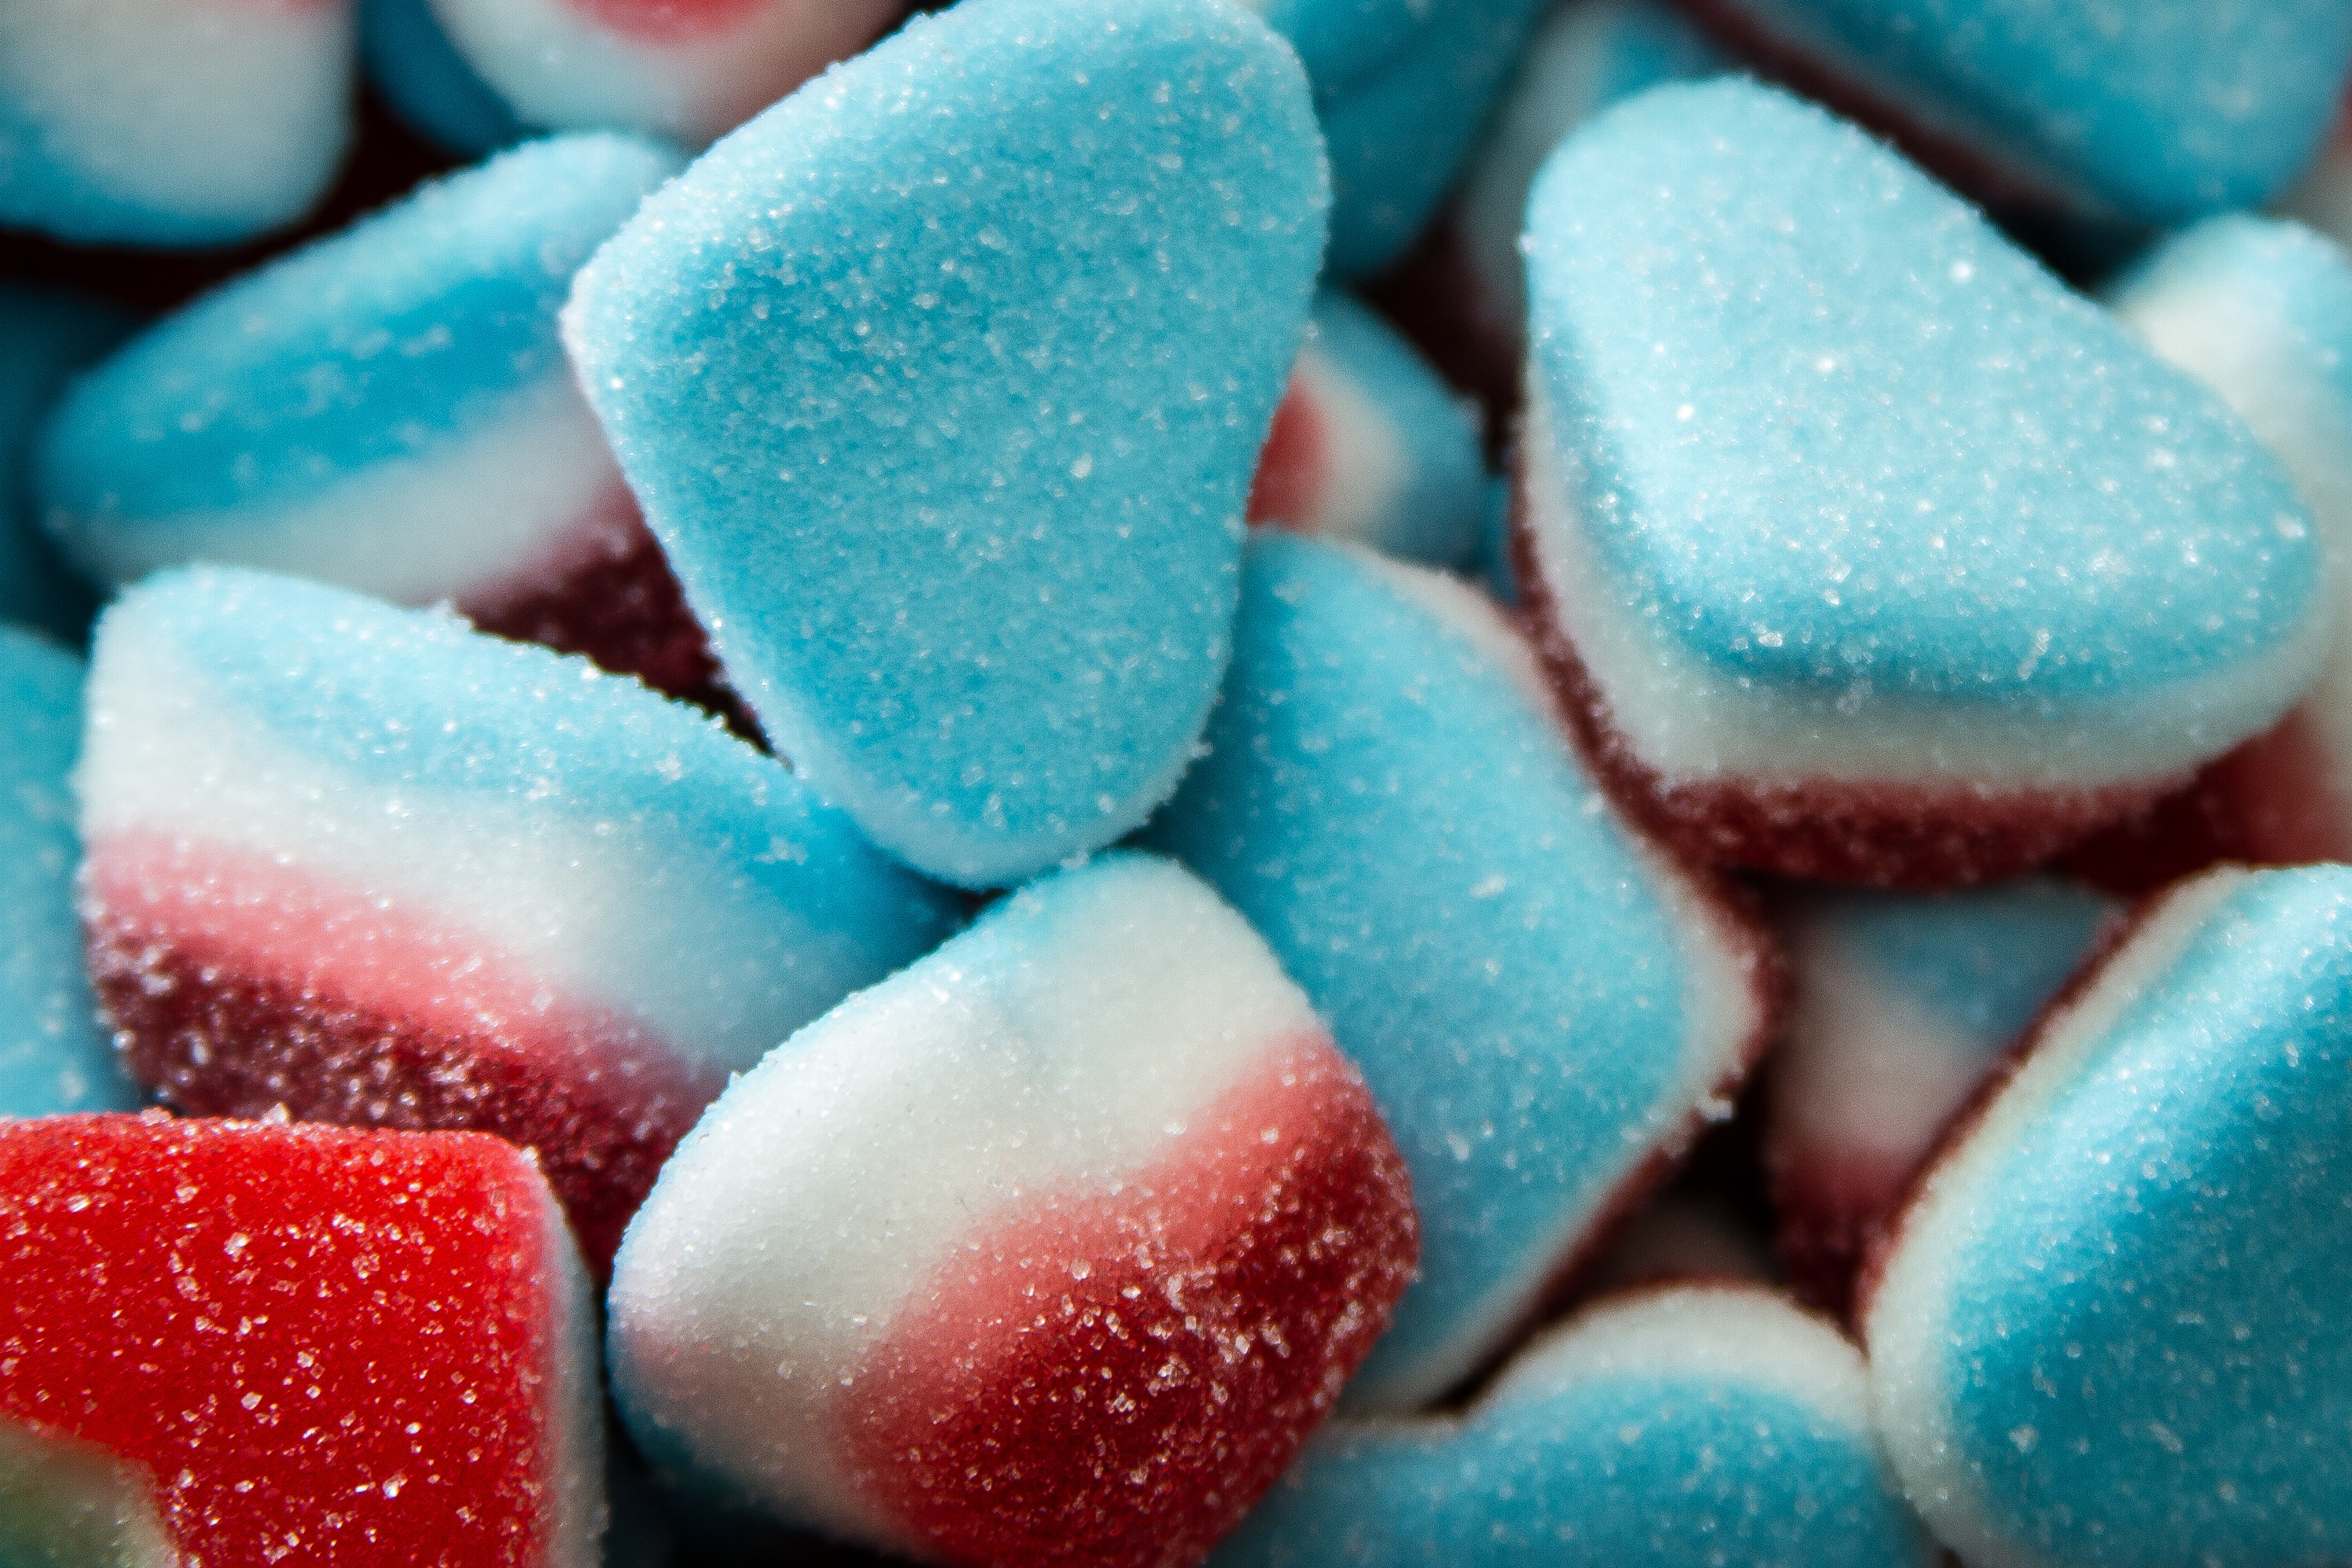
sweet, heart, food, color, dessert, colors, sugar, candy, sweetness, confectionery, forms, sweethearts, gumdrop, gums